Boris Roolaid

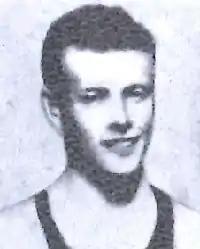

Boris Roolaid (born "Rosenberg", 3 February 1917 – c. 1942) was an Estonian backstroke swimmer. He competed in the 100 m event at the 1936 Summer Olympics, alongside his younger brother Egon, but failed to reach the final. Roolaid took up swimming in 1932, and between 1935 and 1937 won three national titles. In 1941 both brothers were sent to Soviet labor camps, where they died in 1942–43.